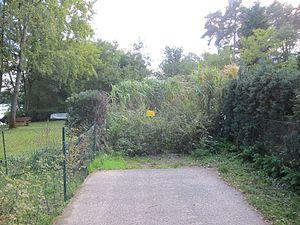
Le parcours du mur de Berlin est une piste cyclable et piétonne d'environ 160 kilomètres de long se trouvant à Berlin et Brandebourg. Il suit en grande partie l'ancien tracé du mur de Berlin à Berlin-Ouest. Il emprunte principalement l'ancien chemin de ronde des troupes frontalières de la République démocratique allemande ou emprunte le sentier douanier en périphérie de Berlin-Ouest. Un certain nombre de témoignages et d'informations jalonnant le tracé rappellent l'histoire du mur.